Henri Galau

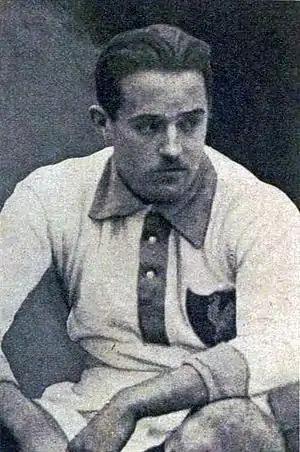
Henri Galau en janvier 1924

Henri Galau (18 July 1897 – 1 February 1950) was a French rugby union player who competed in the 1924 Summer Olympics. In 1924 he won the silver medal as member of the French team.